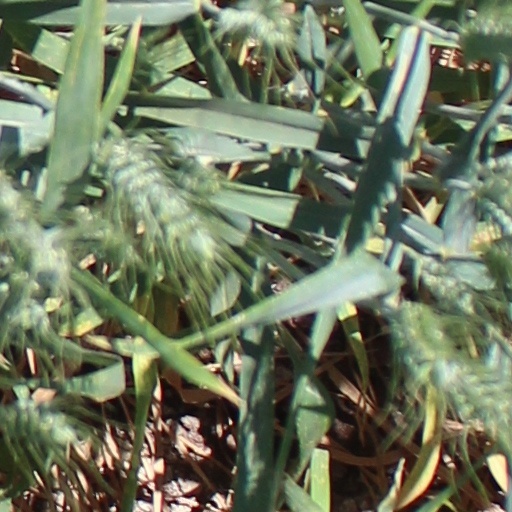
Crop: wheat